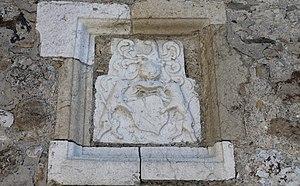
Maison forte de Dalmaz (XIIIe-XIVe), porte surmontée d'un blason ""parti
Le château de La Balme ou de la Balme de Sillingy, anciennement château de Cosengier ou encore de La Balme de Cossengy était une maison forte, du XIVᵉ – XVIᵉ siècle, située dans l'ancien comté de Genève. Il se dressait à La Balme-de-Sillingy, aujourd'hui dans le département de la Haute-Savoie, en région Auvergne-Rhône-Alpes. Le château était le centre d'une châtellenie unie de La Bâtie et de La Balme.